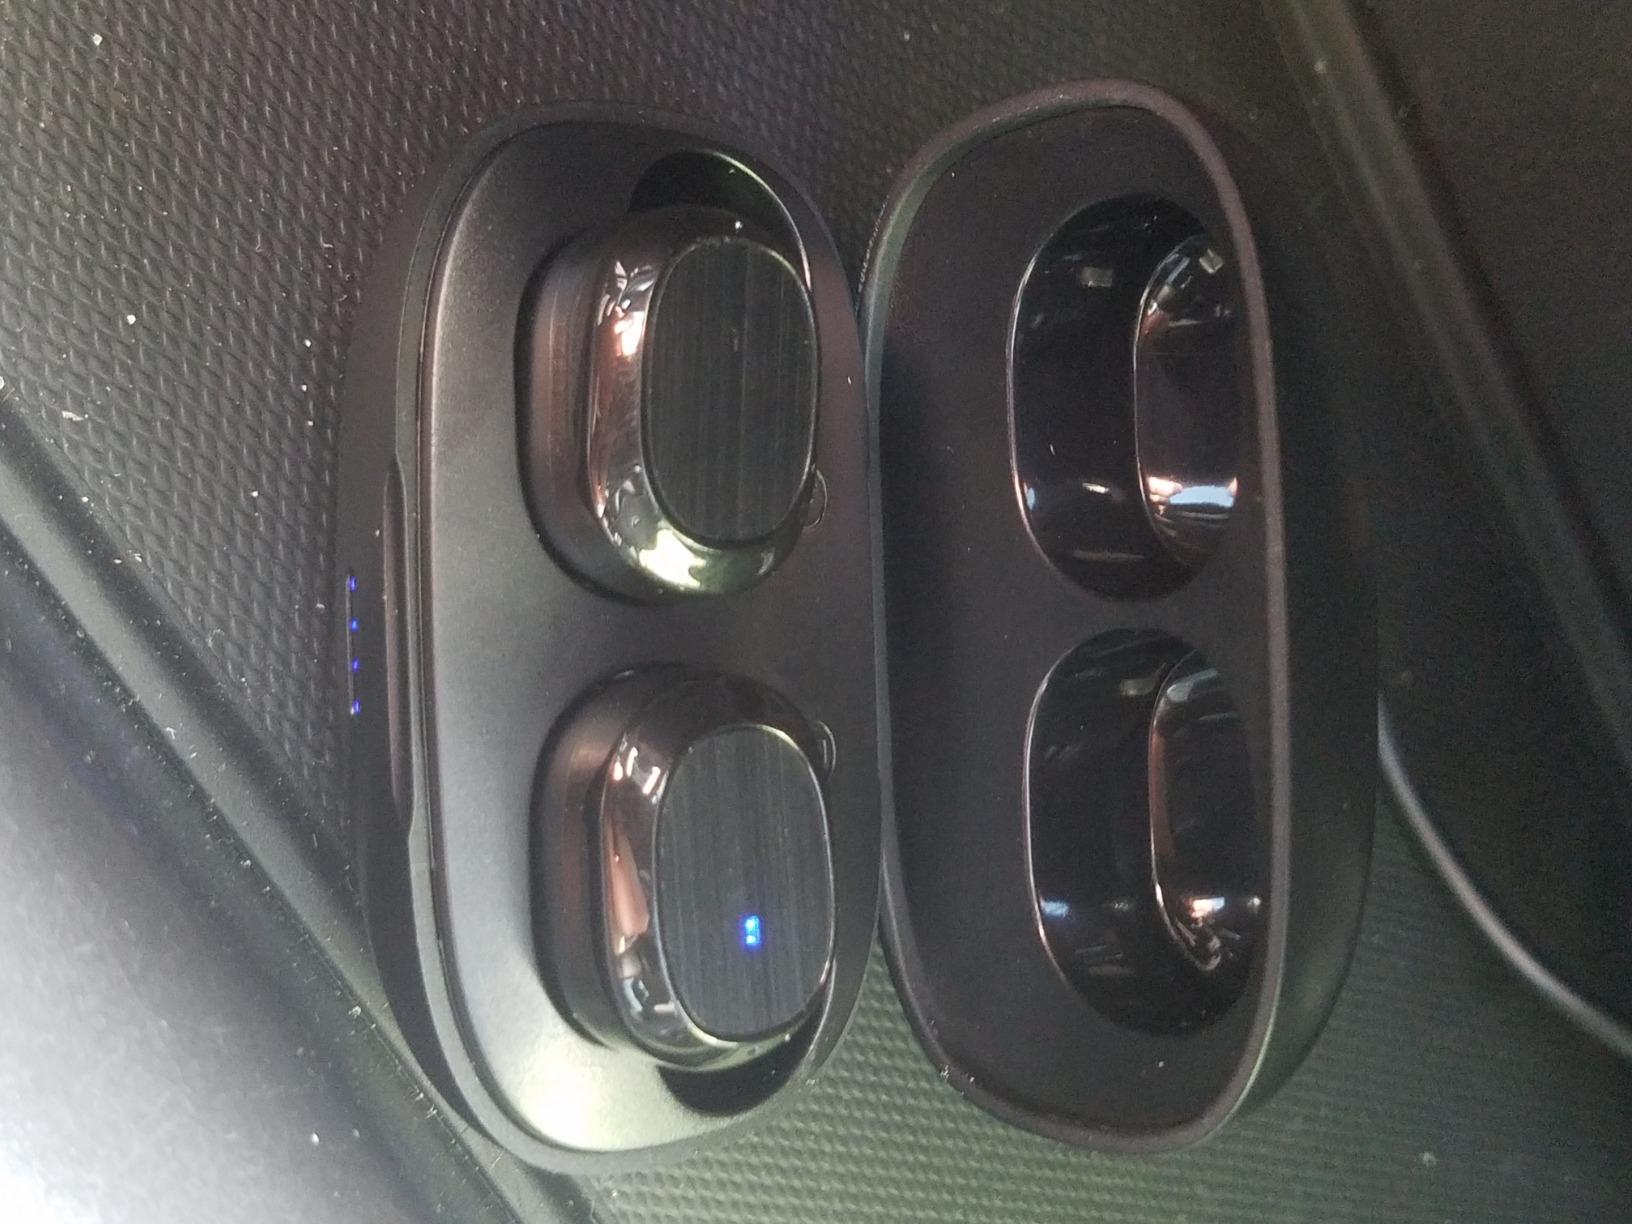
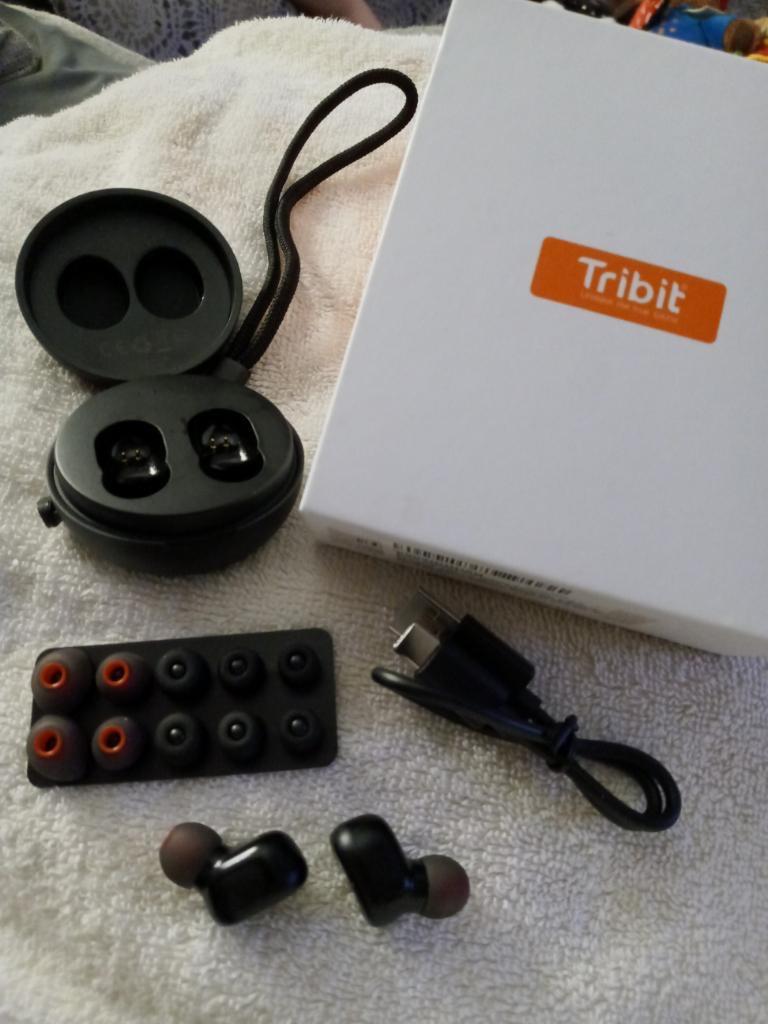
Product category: earbuds
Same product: no